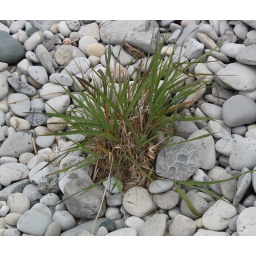
A lone plant tries to grow in it's rock garden, Peterson Park, in Northport